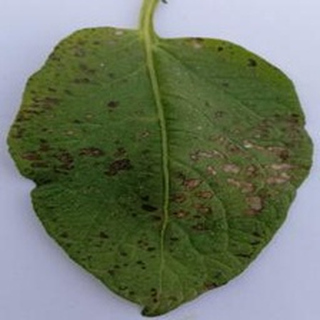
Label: potato_early_blight